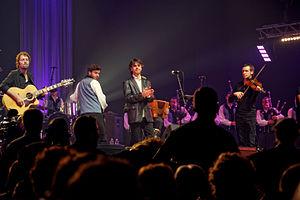
Denez Prigent, accompagné du Bagad de Vannes, en concert pour la Nuit de la Bretagne au parc de Langolvas à Morlaix le 22 janvier 2016.
Le Bagad Melinerion est un bagad originaire de la ville de Vannes dans le Morbihan, en France. Créée en 1952, l'association est issue d'un ensemble paroissial. Son nom breton et son costume font référence à la corporation des meuniers du pays Vannetais. Depuis 1969, le bagad évolue en première catégorie du championnat des bagadoù. Il s'est classé plusieurs fois vice-champion de Bretagne.